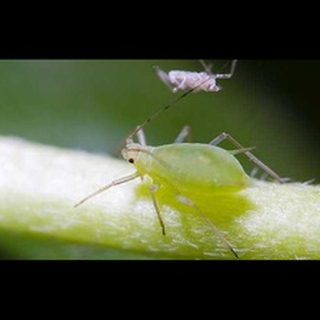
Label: wheat_aphid